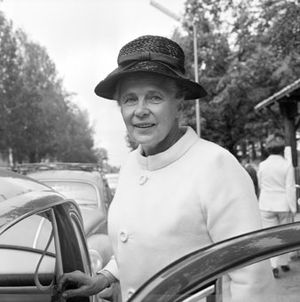
Alva Myrdal
Alva Myrdal var en svensk diplomat, politiker og forfatter. Hun blev tildelt Nobels fredspris i 1982. Hun var gift med Gunnar Myrdal og mor til Jan Myrdal.